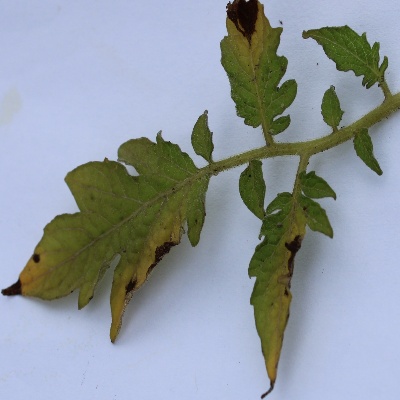
Crop: Tomato
Condition: verticulium wilt